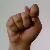
The image shows a hand gesture representing the letter 'T' in Indian Sign Language.